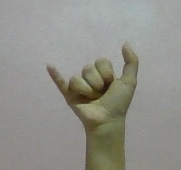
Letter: ya